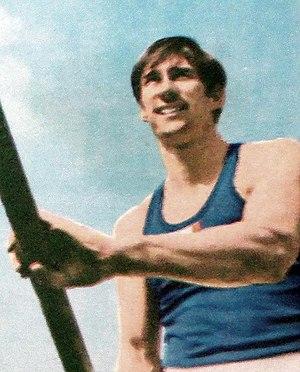
Hervé d'Encausse est un athlète français spécialiste du saut à la perche. Il a amélioré le record d'Europe du saut à la perche en 1967. Il est membre du GIFA.